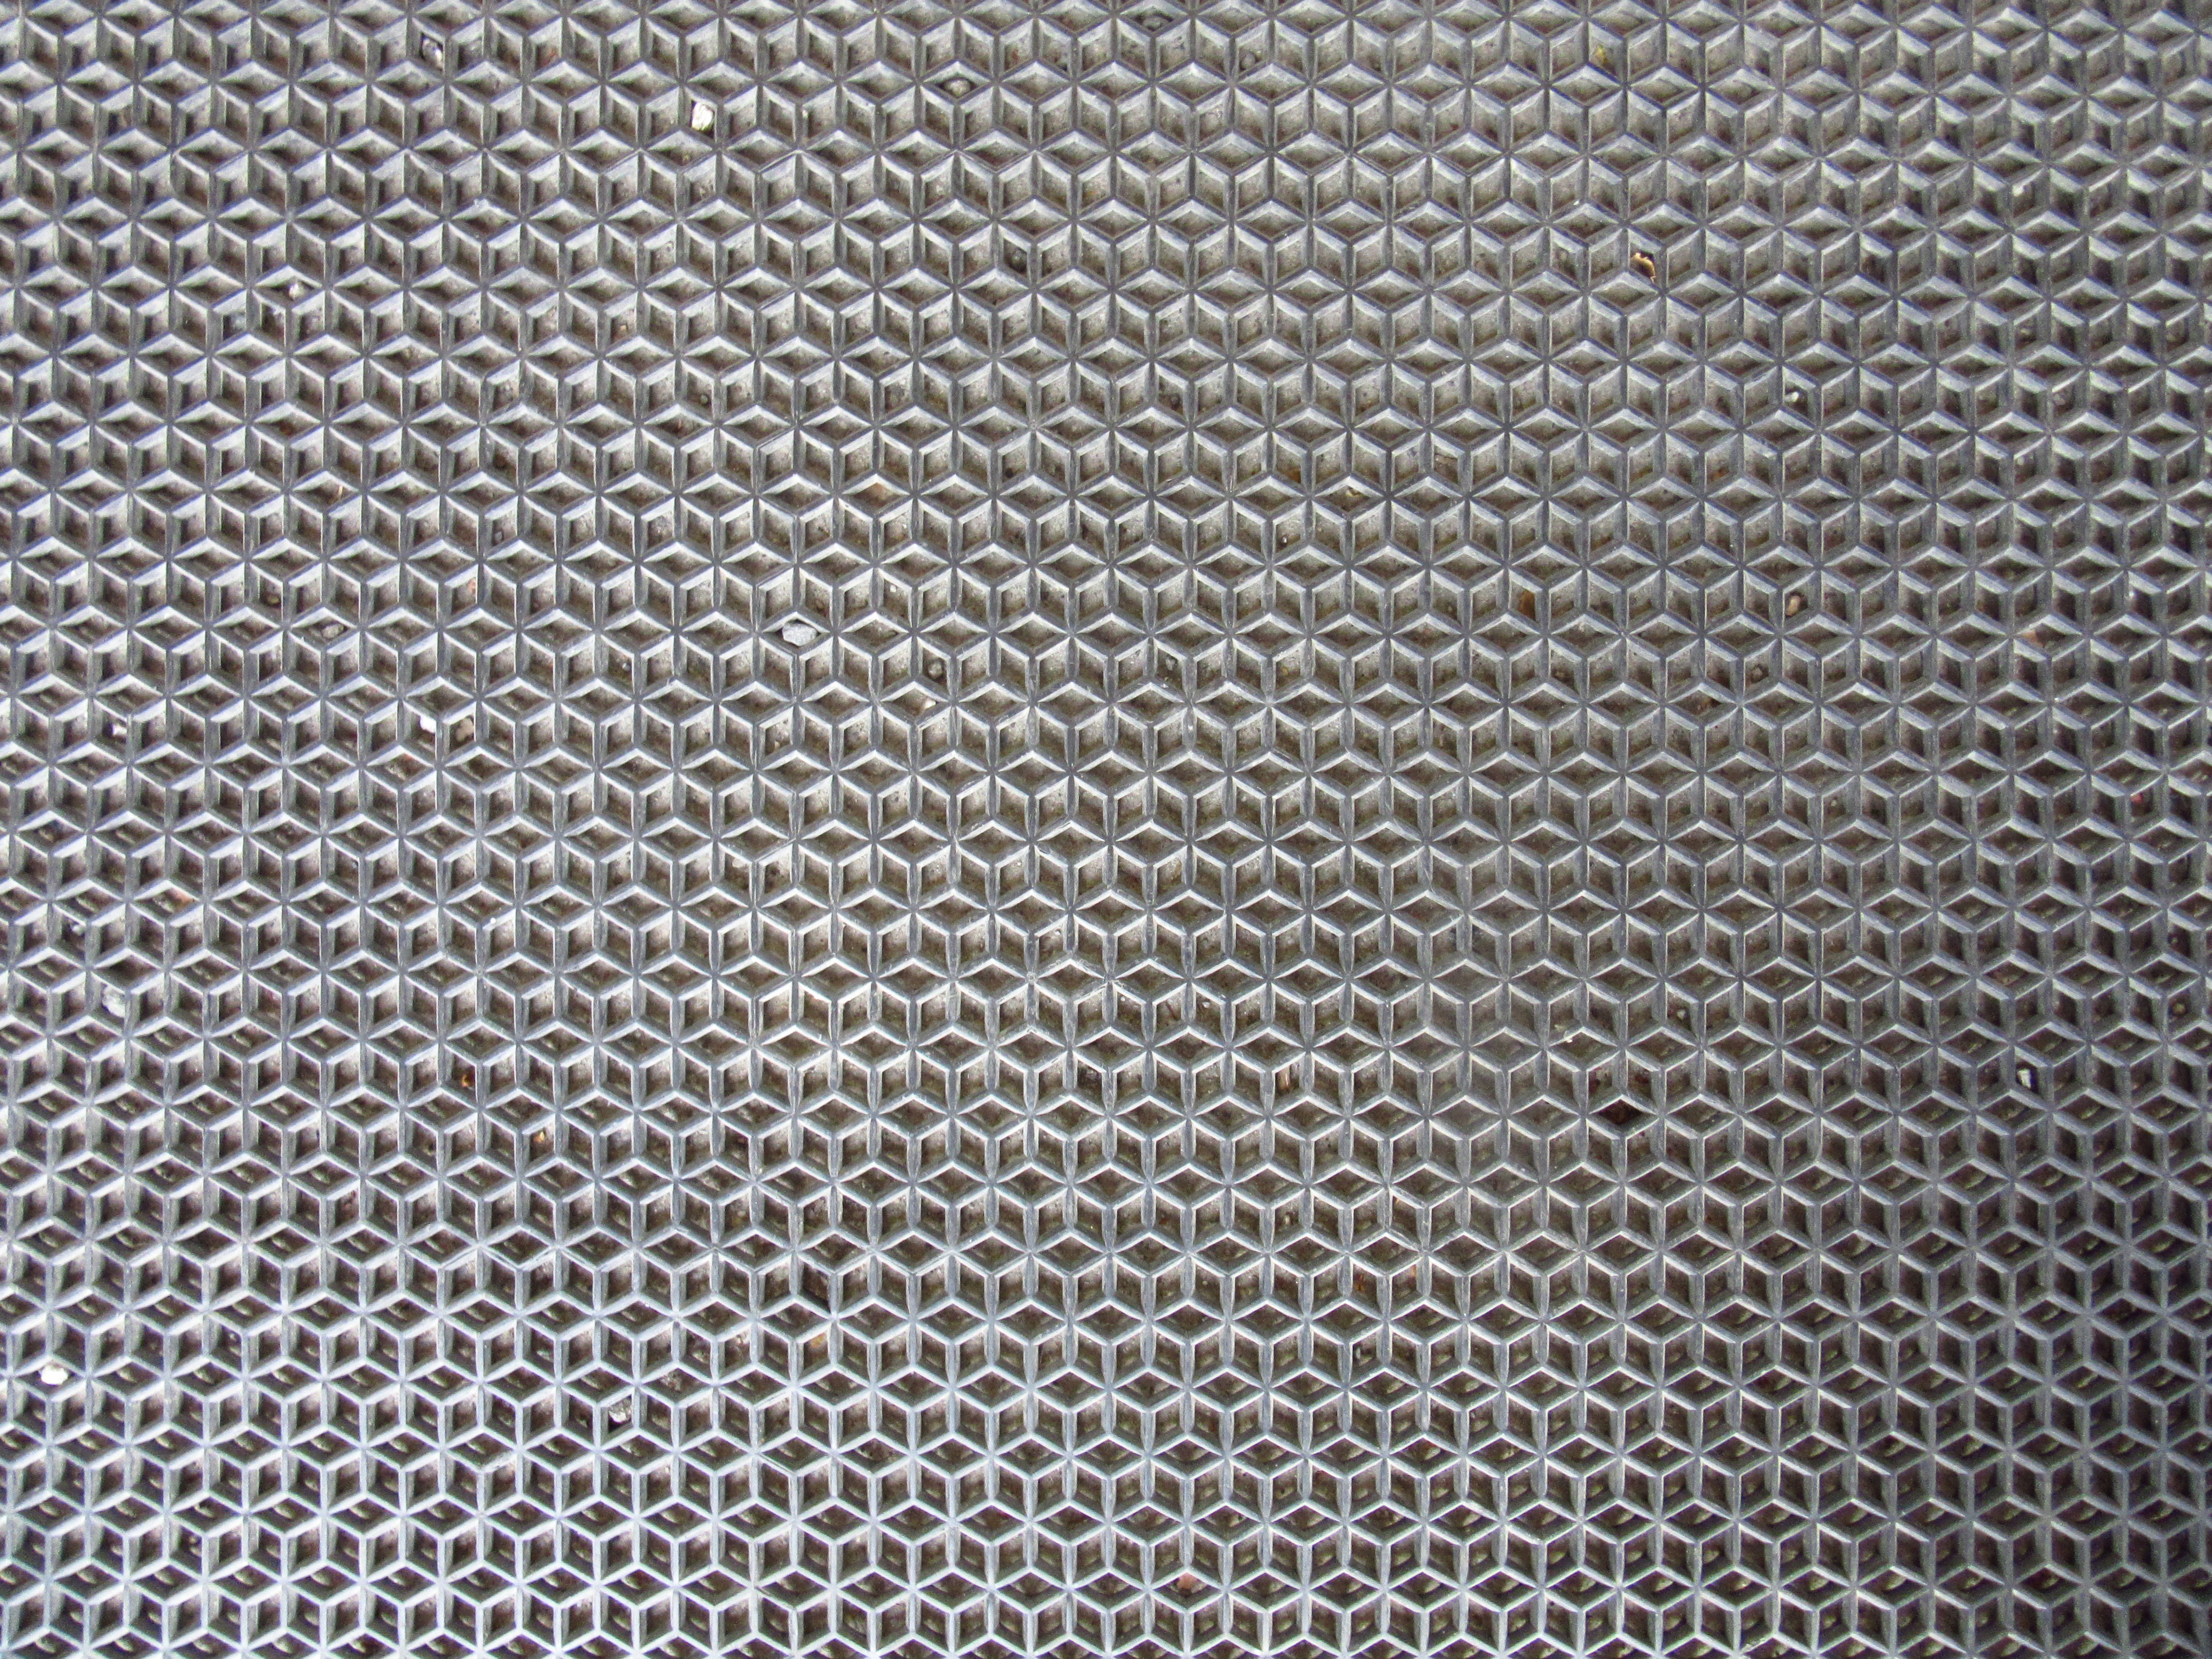
floor, asphalt, pattern, line, material, circle, textile, background, design, net, mesh, grid, carpet, diamonds, many, rubber, flooring, regularly, road surface, floor mat, four corner, chain link fencing